Fly (Nicki Minaj song)

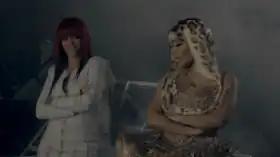
A scene from the video with Rihanna ("left") and Nicki Minaj ("right")

The song was produced by Hissink and J.R. Rotem, who has additionally worked with Sean Kingston, Rick Ross, Leona Lewis, Jason Derülo, and Iyaz. In an interview with MTV News, Rotem discussed the track, stating that it almost did not make the cut for "Pink Friday" and was the last addition to the album after Minaj heard how inspirational it was. He stated, "Near the tail end of her project, I came into the studio and I had some tracks [for her]. That was one of the ones I was excited about. When I played it for her, she knew instantly: 'Yes, this is the record.' She connected with it immediately. I could just tell she was excited by it, which excited me." The demo version of the song featured a studio-vocalist that would have later been an uncredited vocalist on the track, however Minaj decided to ask Rihanna to do the track. Rotem reminisced on the moment, stating that he told Minaj "'That would be great, but getting Rihanna to do a hook for you is easier said than done.' I think that speaks to Nicki's star power. I said, 'Yeah, she's definitely first choice. It took time because she was promoting her own album and traveling overseas. It happened, and I heard it when Nicki gave me the record and it really was one of those incredible things that was really a blessing. It manifested. She said she wanted it and it happened."